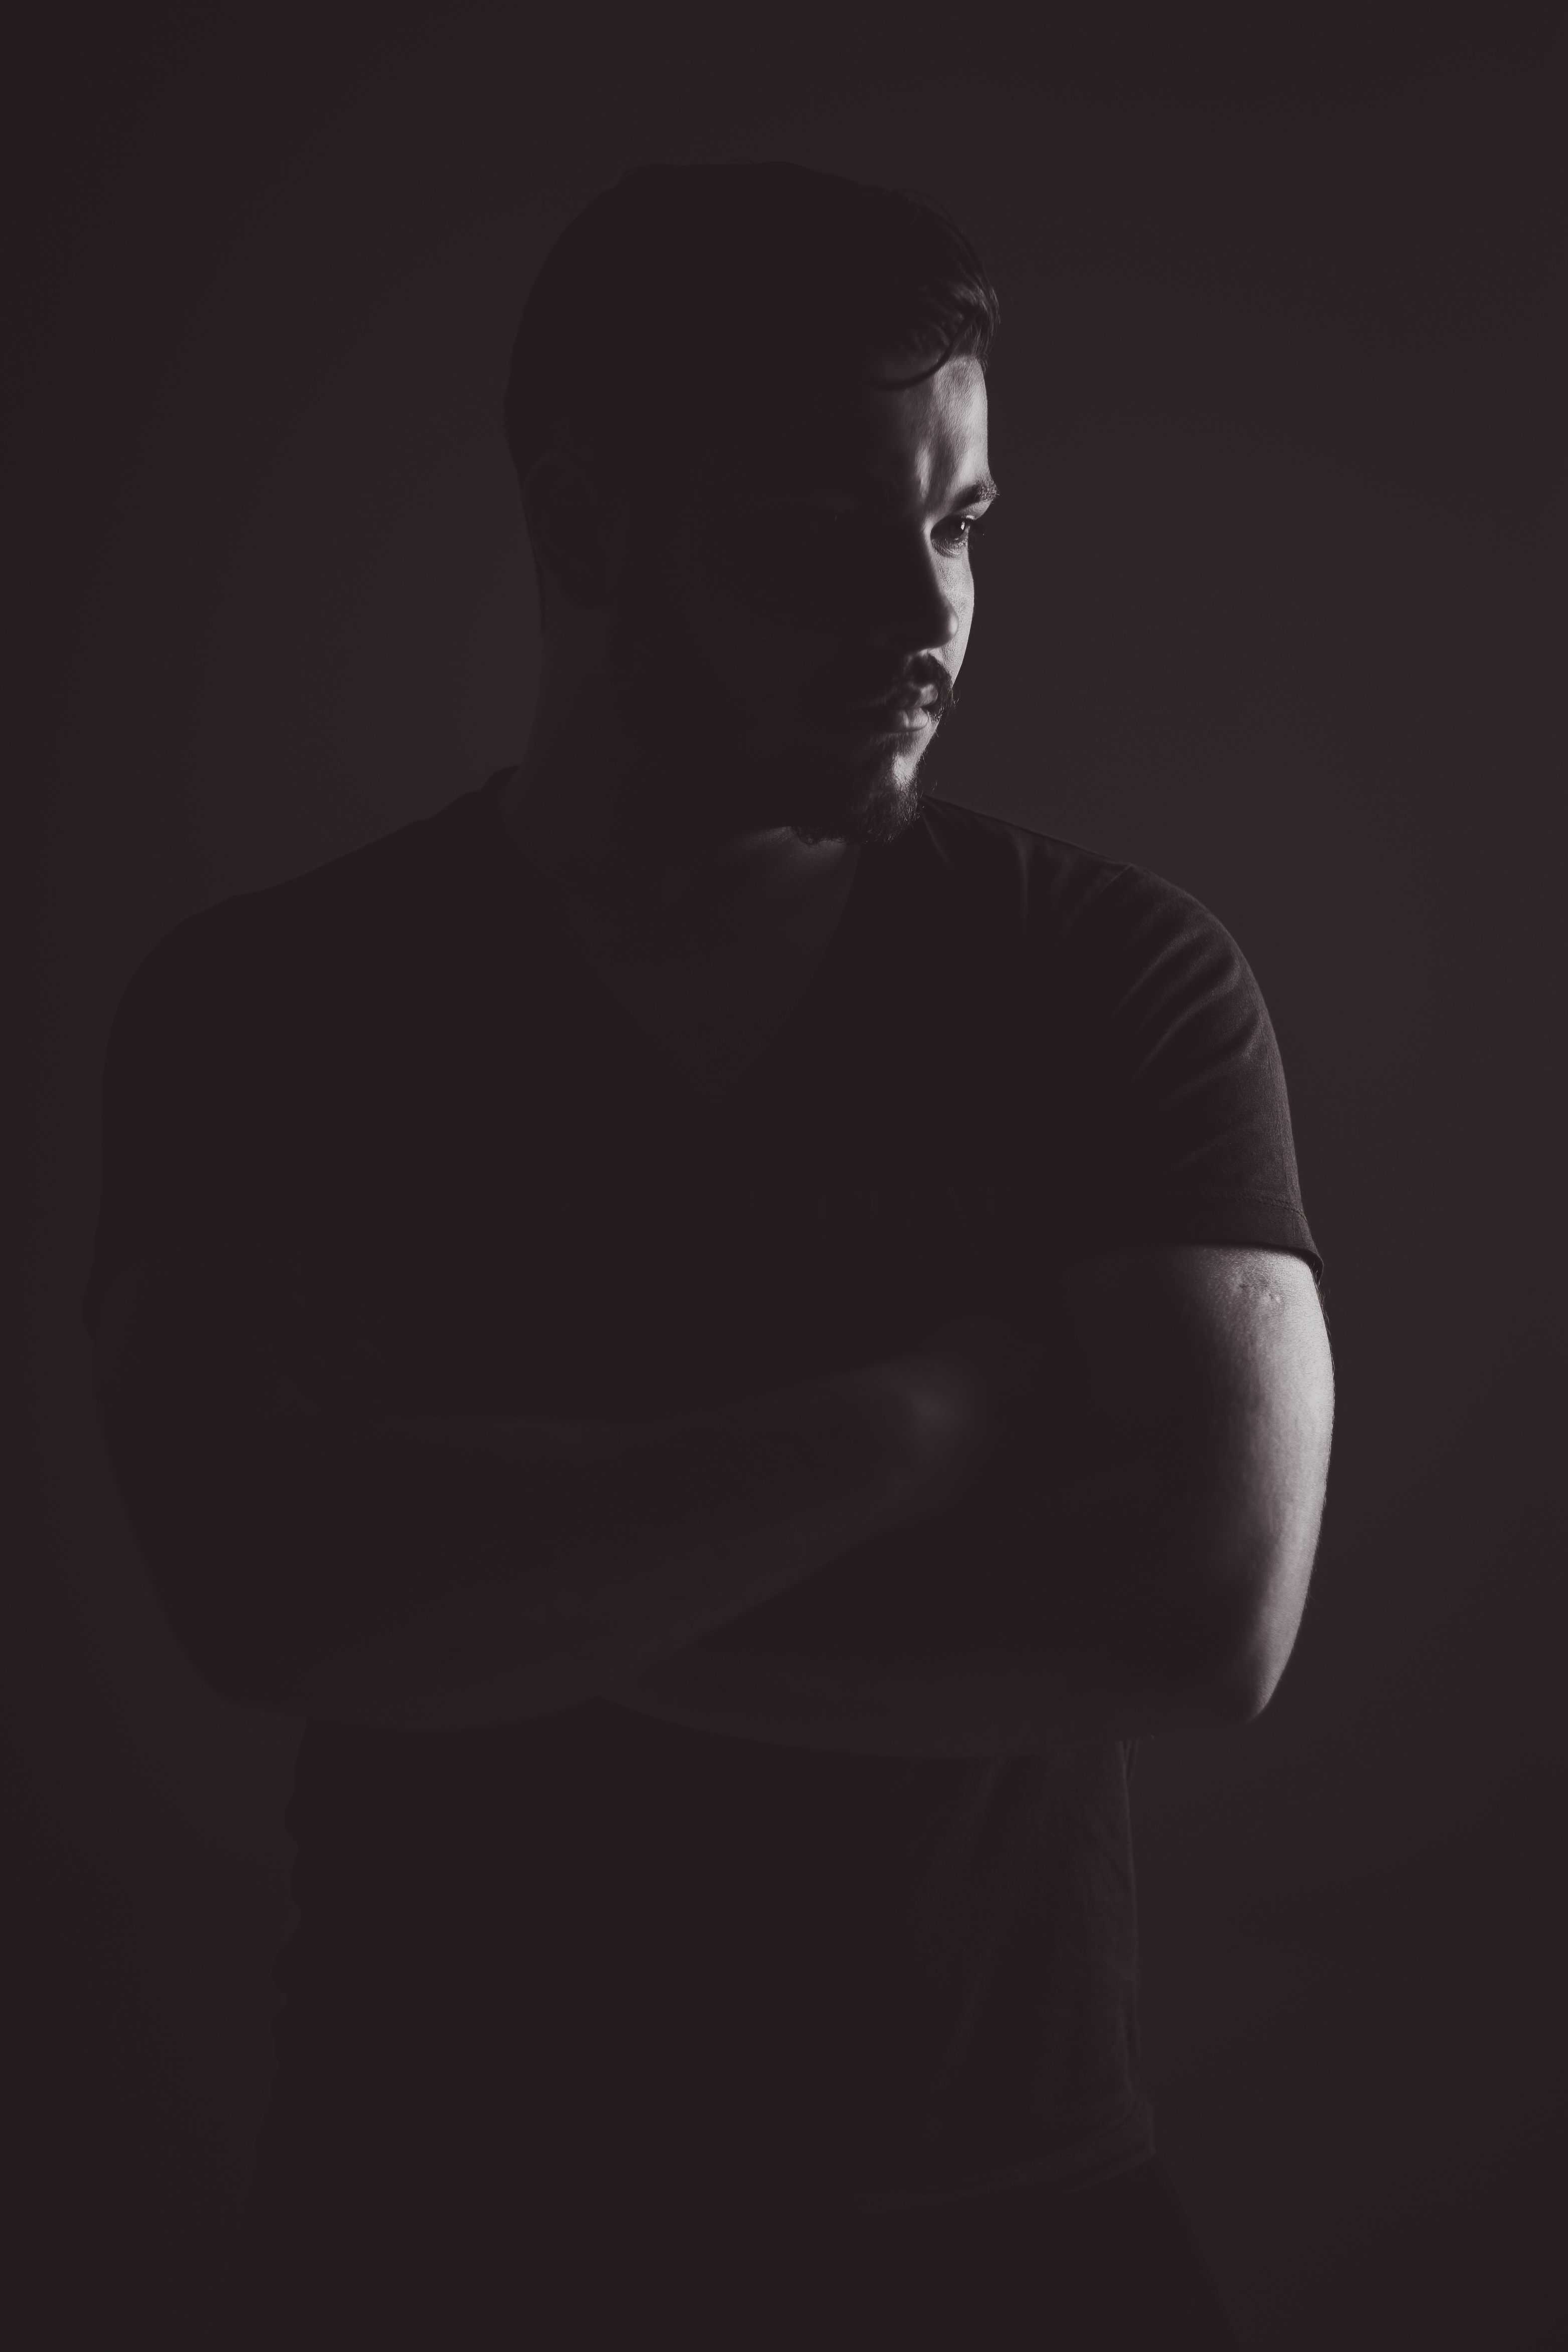
hand, man, silhouette, light, black and white, white, photography, boy, portrait, sitting, shadow, studio, darkness, black, monochrome, arm, lights, head, about, sense, monochrome photography, in relation to, human positions